Li Lili

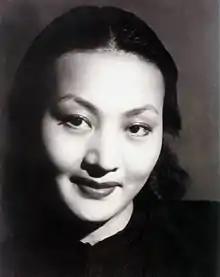
Li Lili in the 1970s

Li Lili (2 June 1915 – 7 August 2005) was a Chinese film actress and singer. Her films "Playthings", "The Great Road" and "Storm on the Border" were blockbusters of the 1930s and 1940s. She was sometimes called "China's Mae West".